New York State Route 153

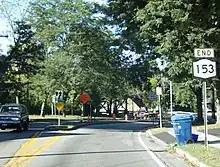
Southern terminus of NY 153 in Pittsford as it looked in 2007. The slip ramp in the background is closed and awaiting deconstruction.

The portion of NY 153 south of West Commercial Street in East Rochester had not been substantially reconstructed since 1915. In mid-August 2007, construction began on a two-year, $3.2 million project to resurface and reconstruct NY 153 from NY 96 north to West Commercial Street. The project was divided into two sections, with NY 31F (Fairport Road) acting as the divider. Work on the first section from NY 96 to NY 31F involved the resurfacing of the road and the elimination of the slip ramp between NY 96 north and NY 153 north through the reconfiguration of the NY 96 / NY 153 intersection. Both were completed by late 2007.